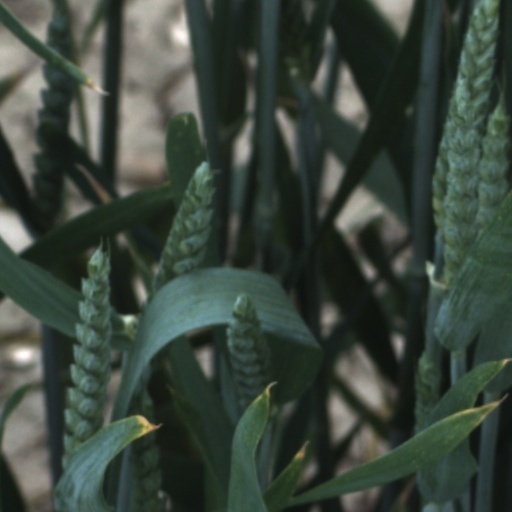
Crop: wheat